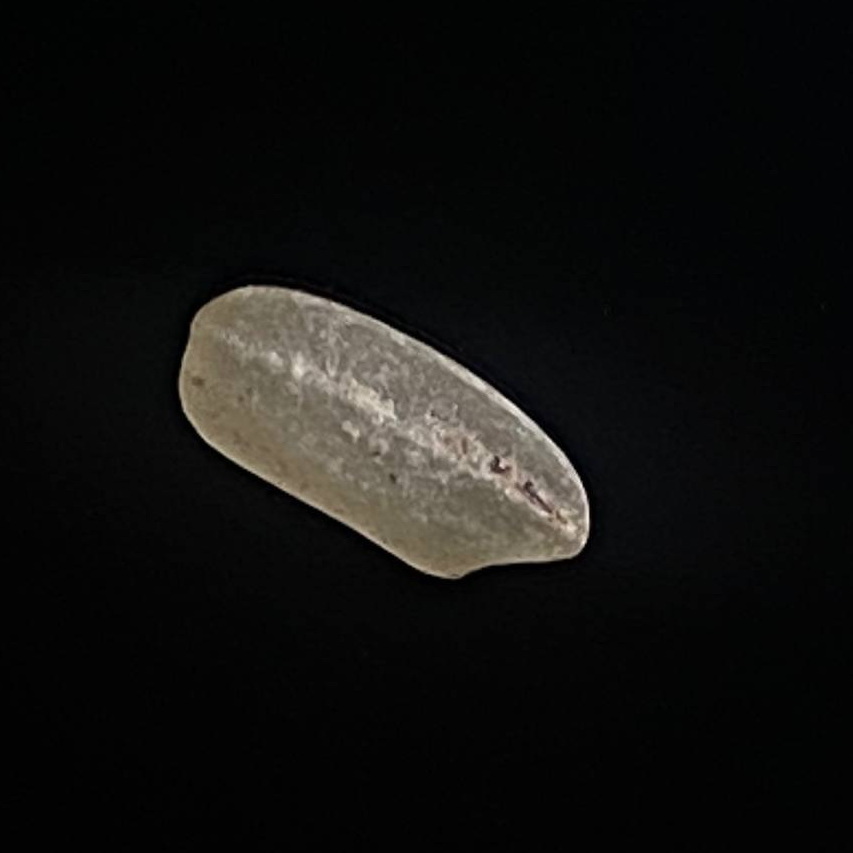
Rice variety: Amon